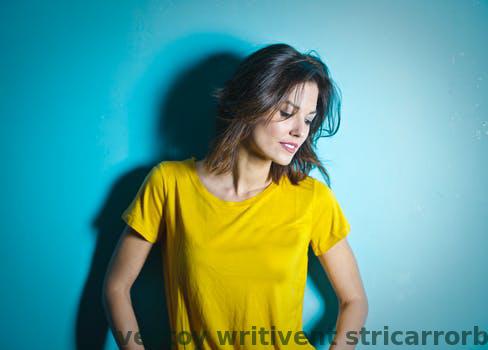
Label: Watermark